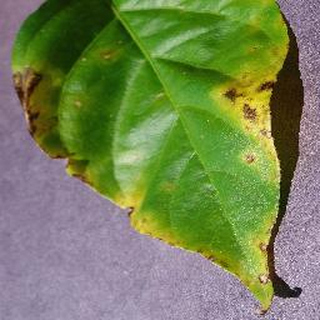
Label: bell_pepper_bacterial_spot